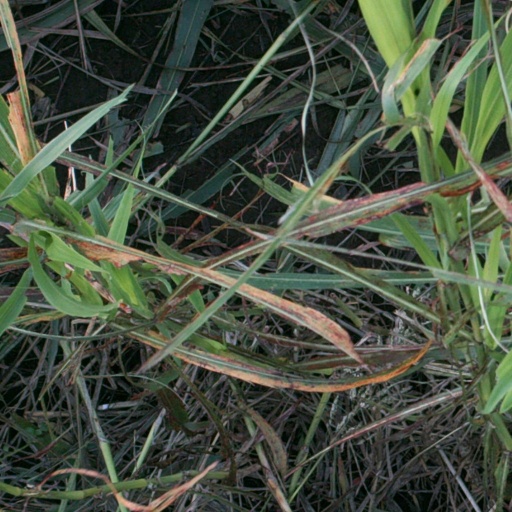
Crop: sorghum